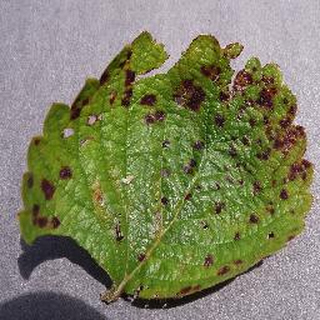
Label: strawberry_leaf_scorch